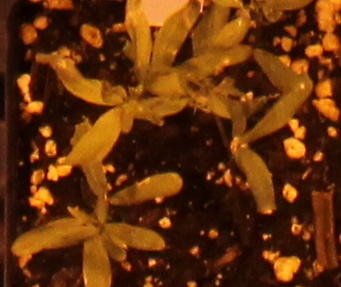
Label: Lentil